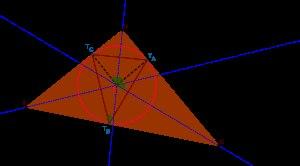
Étant donnés trois points non alignés A, B et C du plan, il existe quatre cercles tangents aux trois droites, et. Ce sont le cercle inscrit et les cercles exinscrits du triangle ABC.